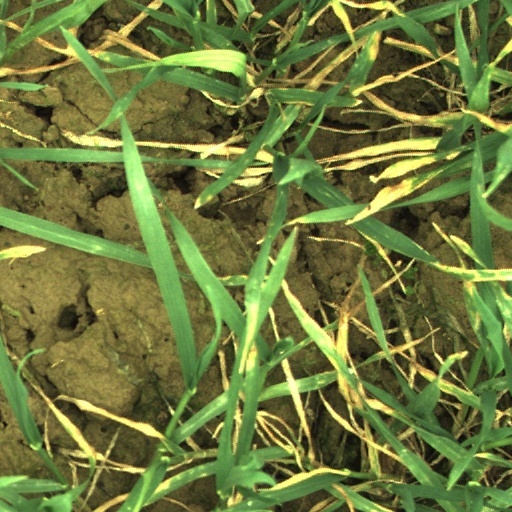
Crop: wheat